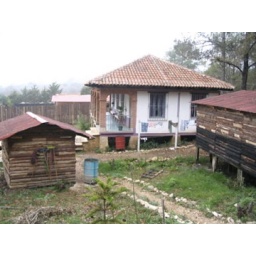
to the right is the girls bathroom, to the left is the showers, the white building in the middle is the indigenous women's dorm